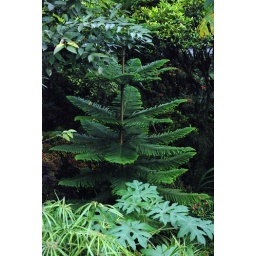
Little tree hiding in the rain forest ofEcuador